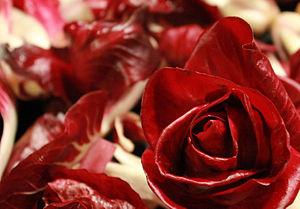
Le Frioul-Vénétie Julienne est une région autonome de l'Italie septentrionale, peuplée de 1,2 million d'habitants, avec une superficie de 7 924 km². Elle a comme capitale Trieste.